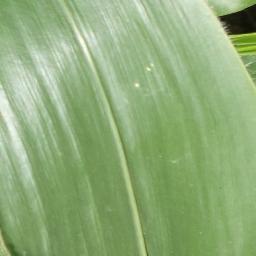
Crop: corn
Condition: (maize)_healthy